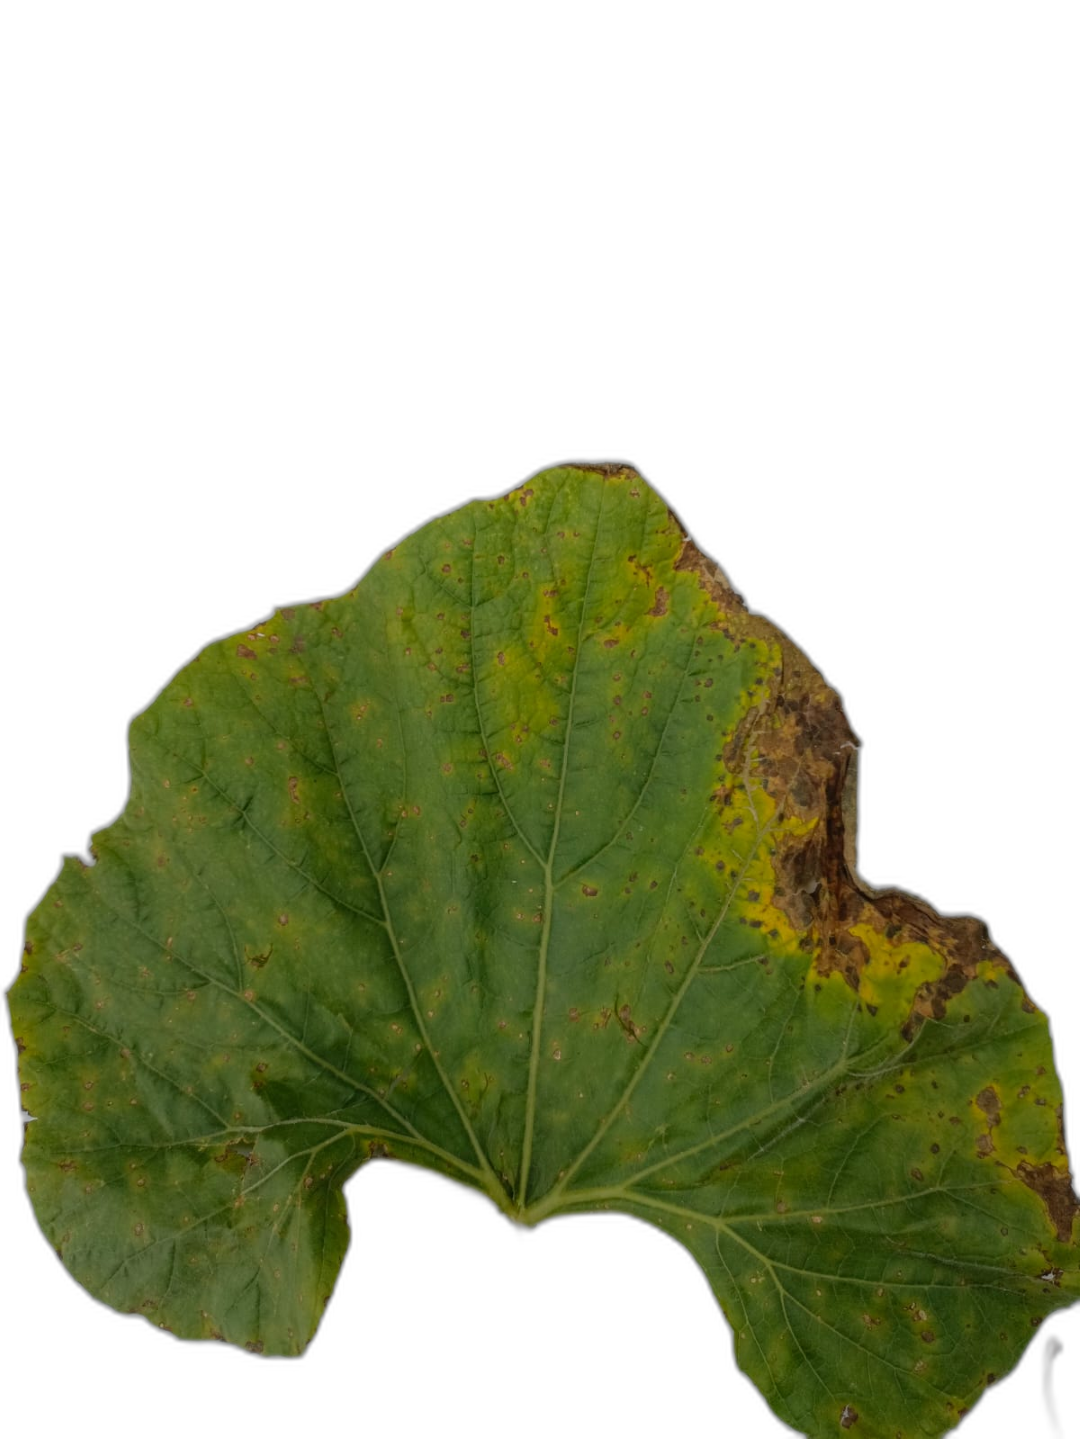
Crop: Bottle Gourd
Label: Anthracnose